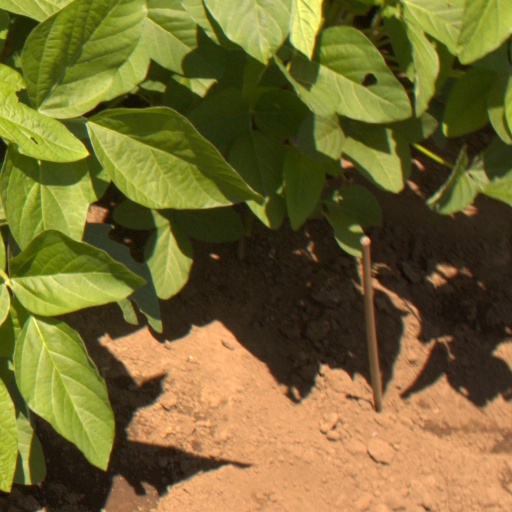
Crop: soybean